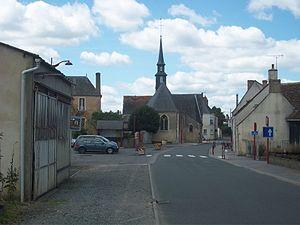
Beillé- Sarthe - Le centre bourg
Beillé est une commune française, située dans le département de la Sarthe en région Pays de la Loire, peuplée de 528 habitants.
La liste des églises de la Sarthe recense de la manière la plus complète possible les églises, cathédrale et basilique situées dans le département français de la Sarthe.